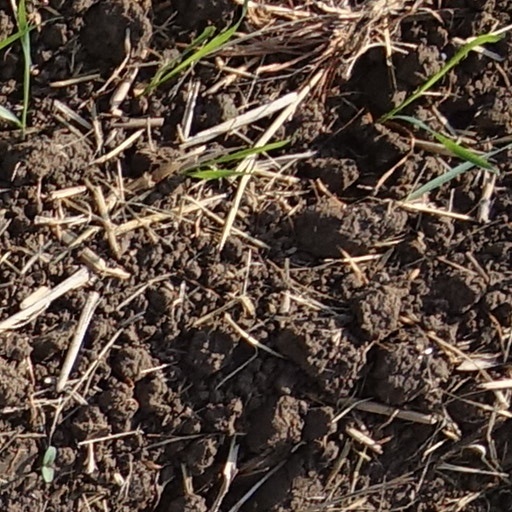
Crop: wheat